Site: brandenburg
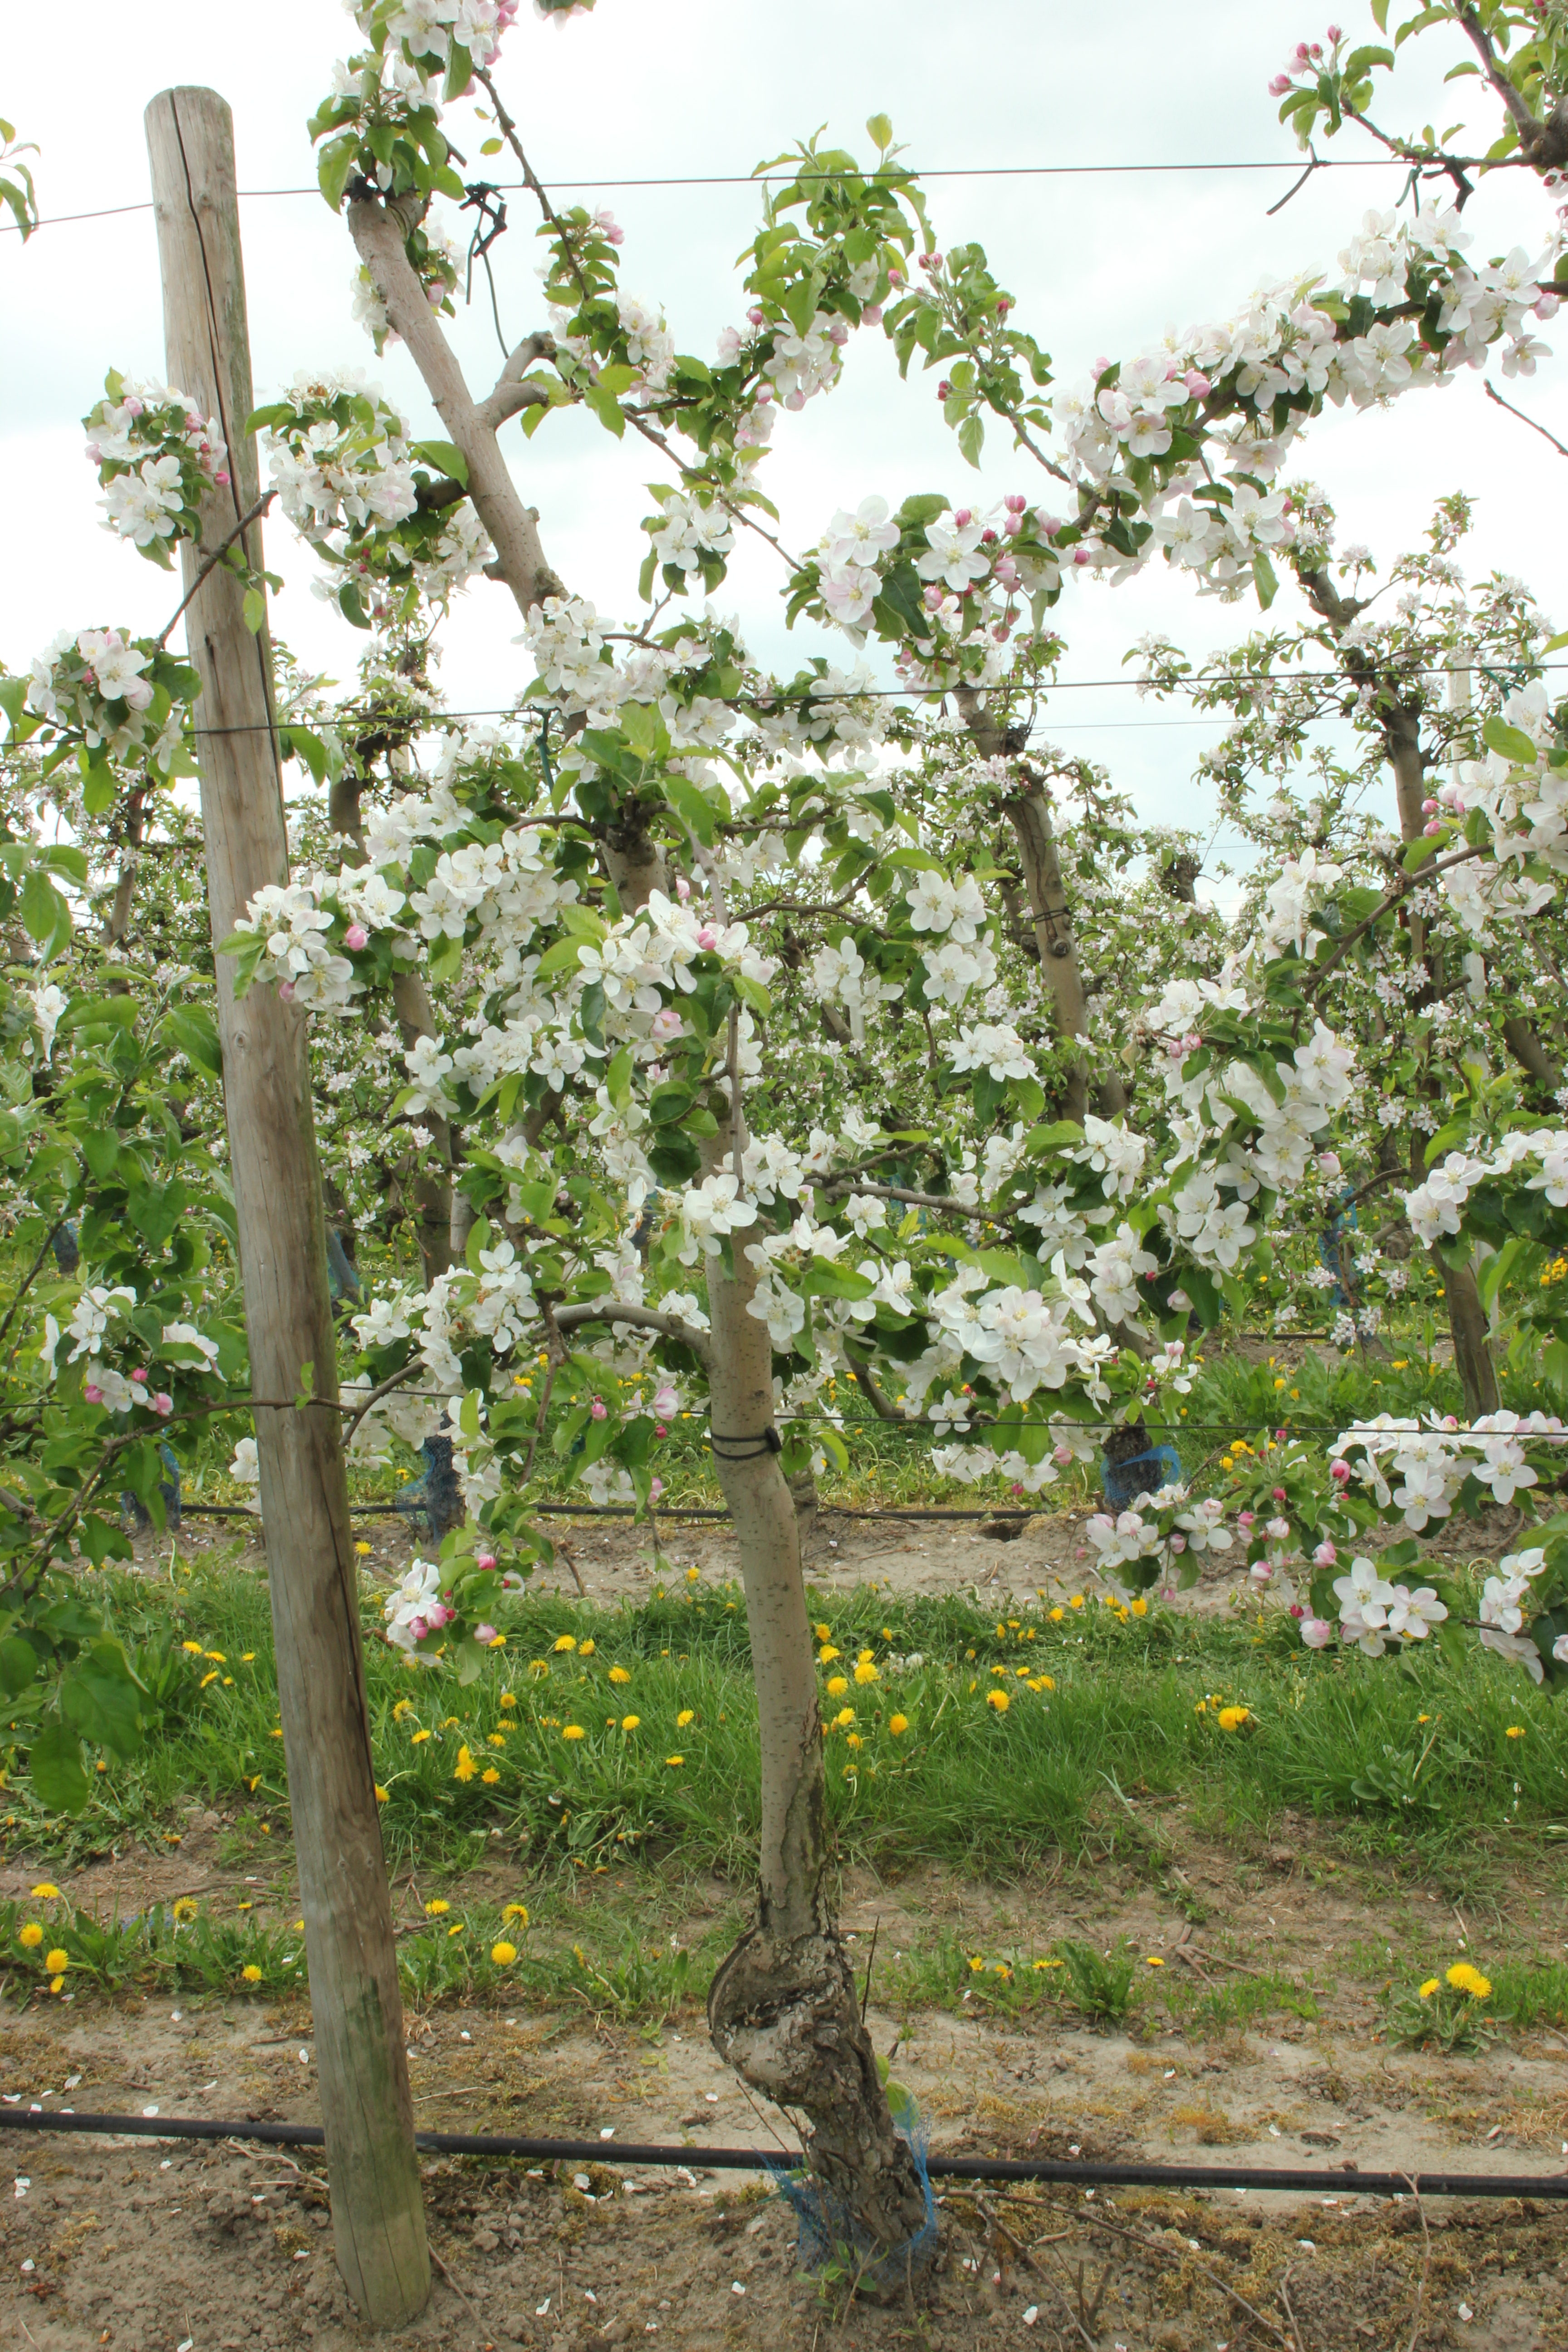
Growth stage (BBCH 65): Flowering